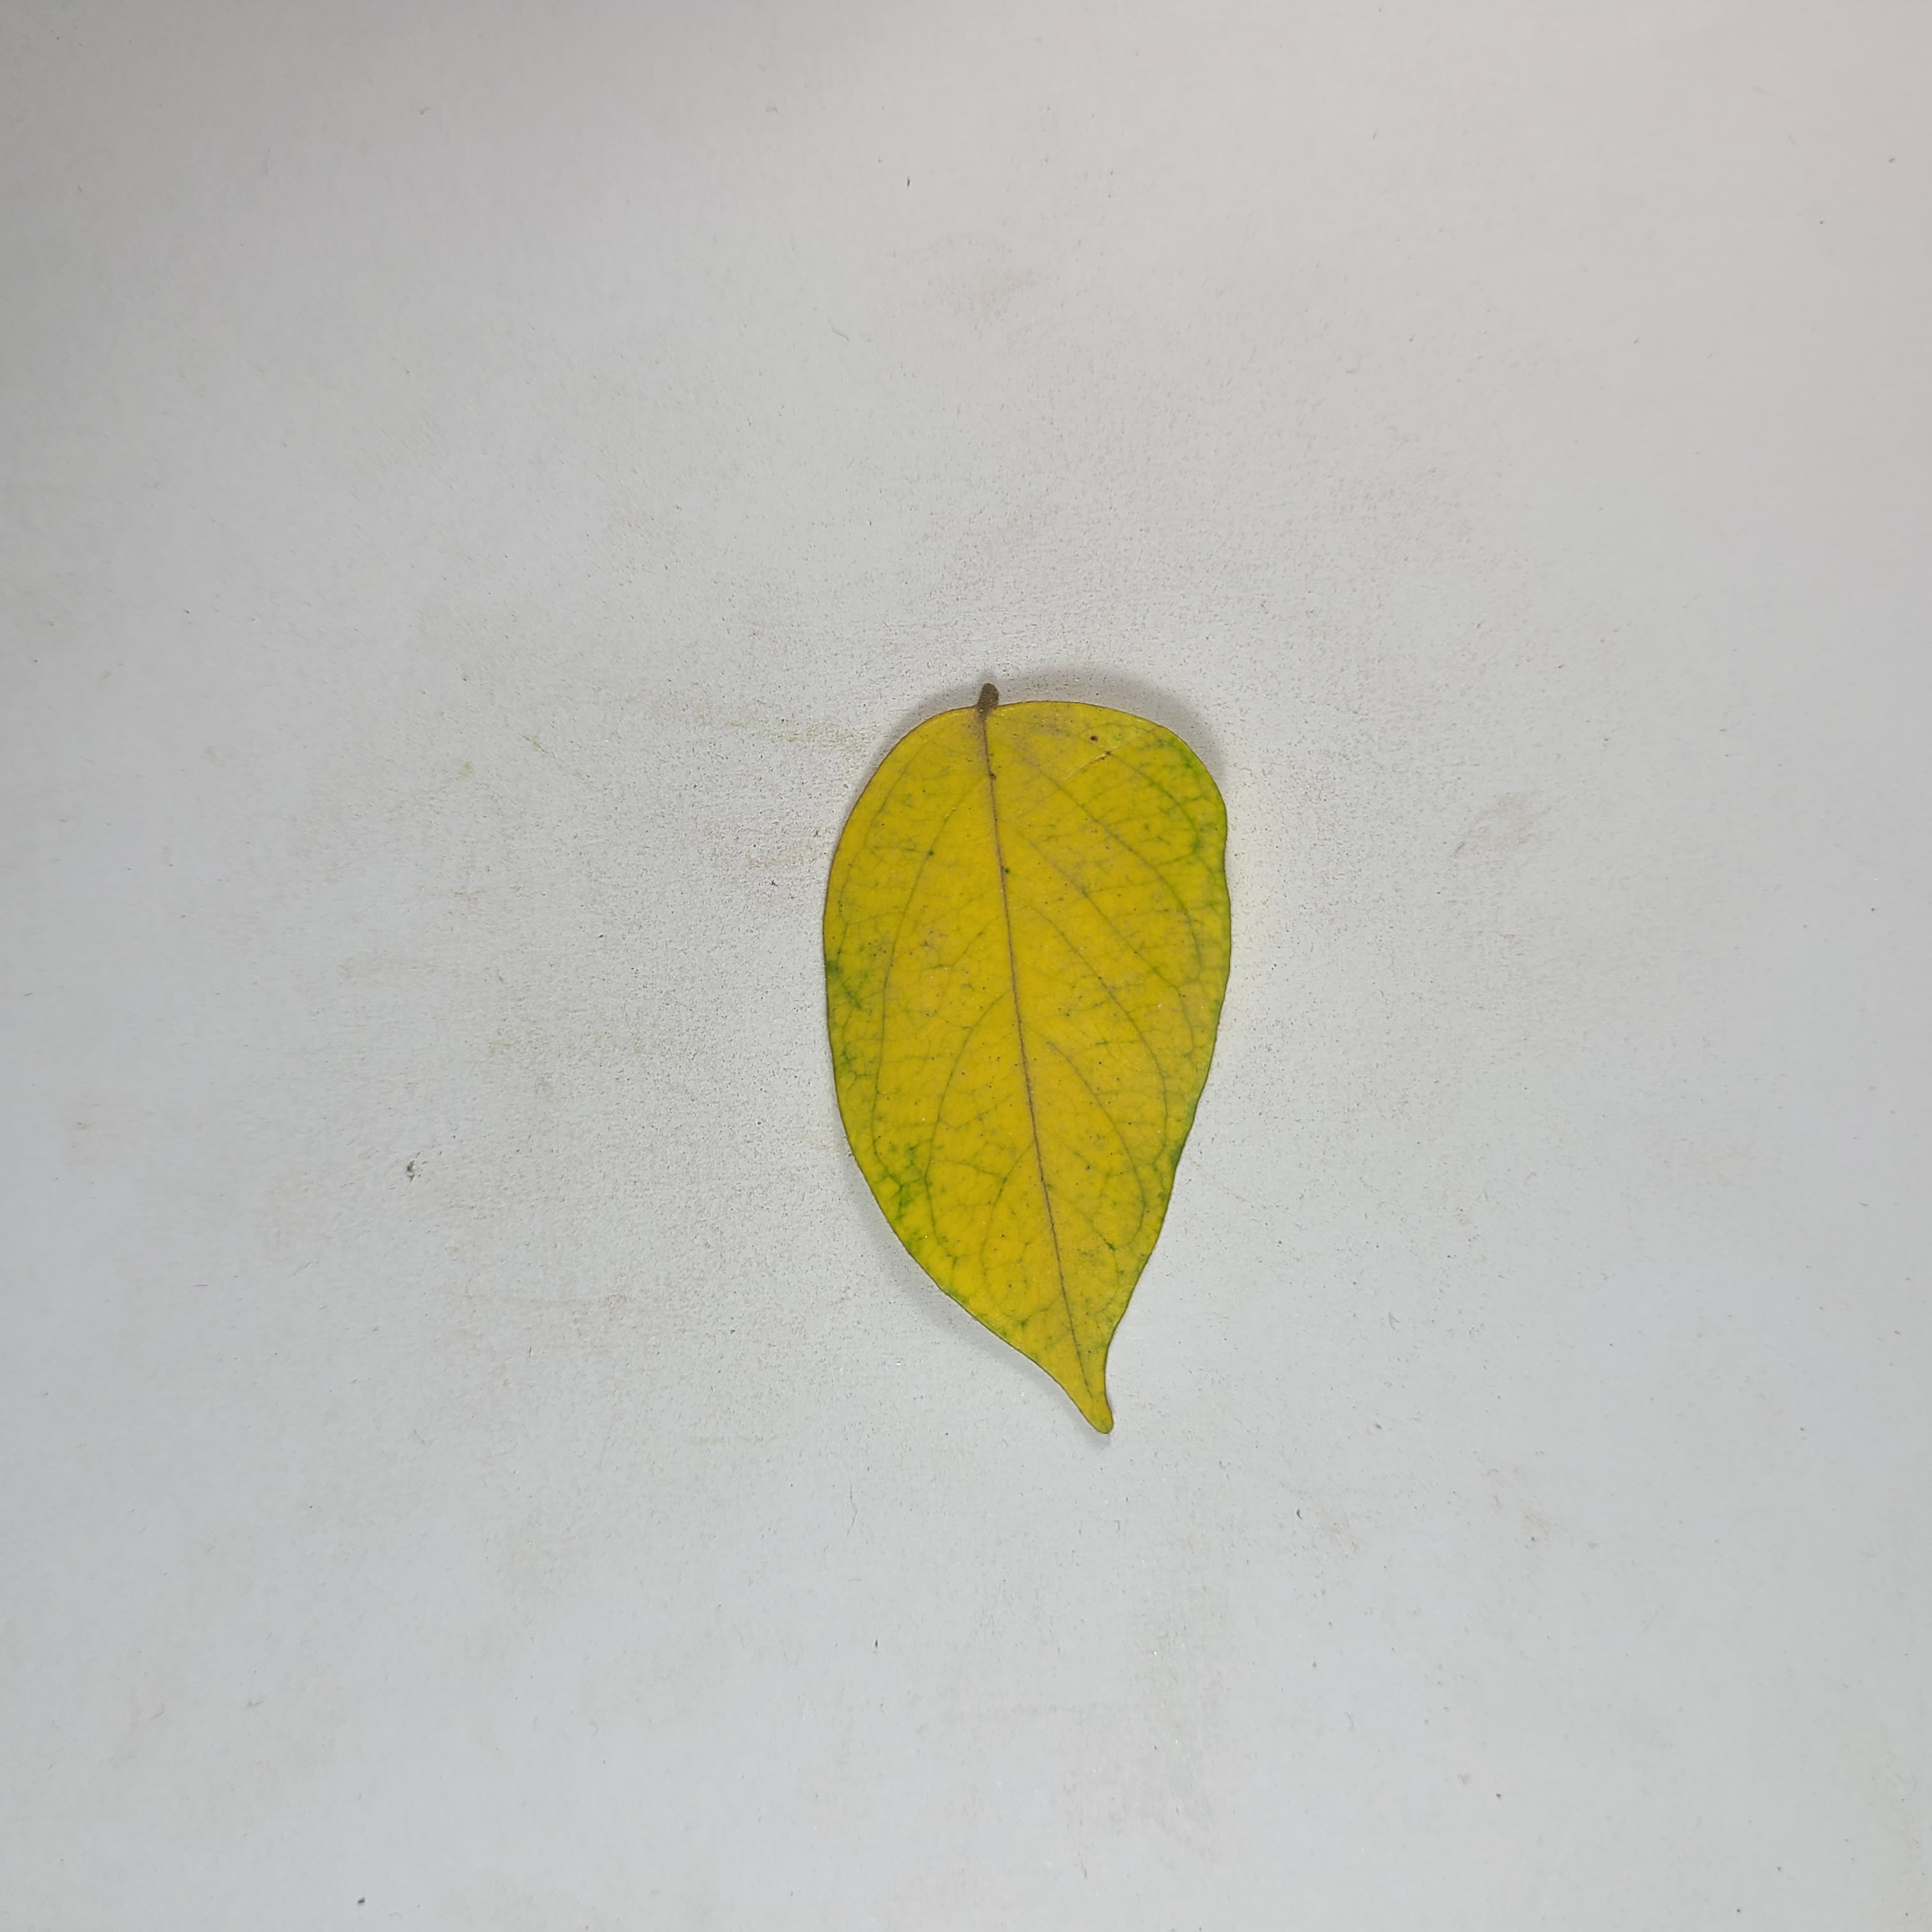
Label: Yellow Leaves